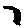
Label: 7